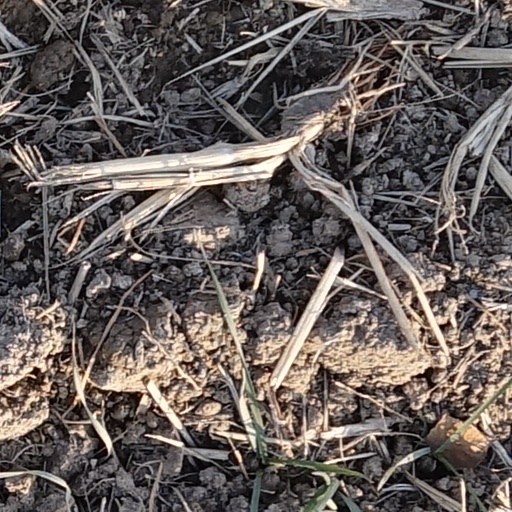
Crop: wheat